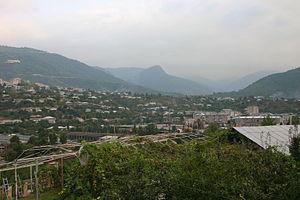
Idjevan ou Ijevan est une ville d'Arménie, la capitale de la région de Tavush, non loin du lac Sevan. La ville compte 21 000 habitants en 2001.